6 Hours to Christmas

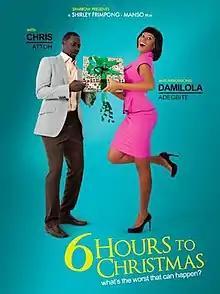

6 Hours to Christmas is a Ghanaian romantic comedy film about Reggie, whose female colleague wants to give him a Christmas gift he finds hard to refuse.